229th Rifle Division

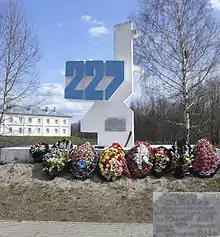
Monument to the 229th at burial site in Khutyn

Later in January the division left the Moscow Zone and at the start of February was unassigned within the Reserve of the Supreme High Command. A month later it had joined 52nd Army in Volkhov Front, near Novgorod, where it would remain for most of the year. As part of Operation "Polyarnaya Zvezda" the Army was ordered to carry out diversionary attacks against elements of XXXVIII Army Corps. On March 15 the fresh division was tasked with crossing the Volkhov River near Slutka in an effort to capture the German strongpoint at Krechevitsy. Three battalions were able to reach the west bank after a short artillery preparation but bogged down after gaining no more than 700m. The division was then ordered to cross the Maly Volkhovets to seize another strongpoint at ZarelyeKhutyn but this also proved a failure at the cost of 1,075 casualties. In late March, General Martsinkevich fell seriously ill and was sent to a hospital in Moscow. He was replaced on March 31 by Col. Pavel Ivanovich Solenov. After recovering, Martsinkevich received further military education before being given command of the 134th Rifle Division. He was killed in an air attack while directing a crossing of the Vistula River on July 30, 1944, and was posthumously made a Hero of the Soviet Union.